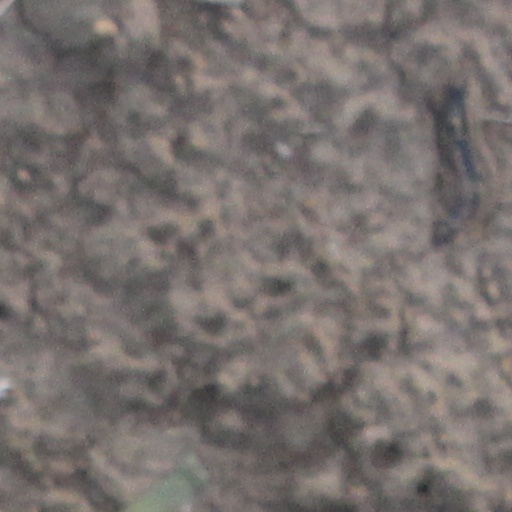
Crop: wheat